Syvota

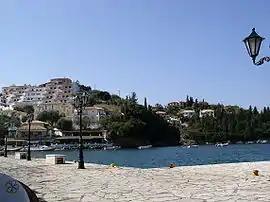
View of Syvota.

Syvota (before 1927: Βώλια - "Volia", 1927-1940: Μούρτος - "Mourtos") is a village and a former municipality in Thesprotia, Epirus, Greece. Since the 2011 local government reform it is part of the municipality Igoumenitsa, of which it is a municipal unit. The municipal unit has an area of 72.439 km. The population in 2021 was 1,089 for the village, and 2,693 for the municipal unit. The municipal unit has four main settlements: Syvota, Argyrotopos, Faskomilia, and Plataria. The seat of the municipality was in Plataria.